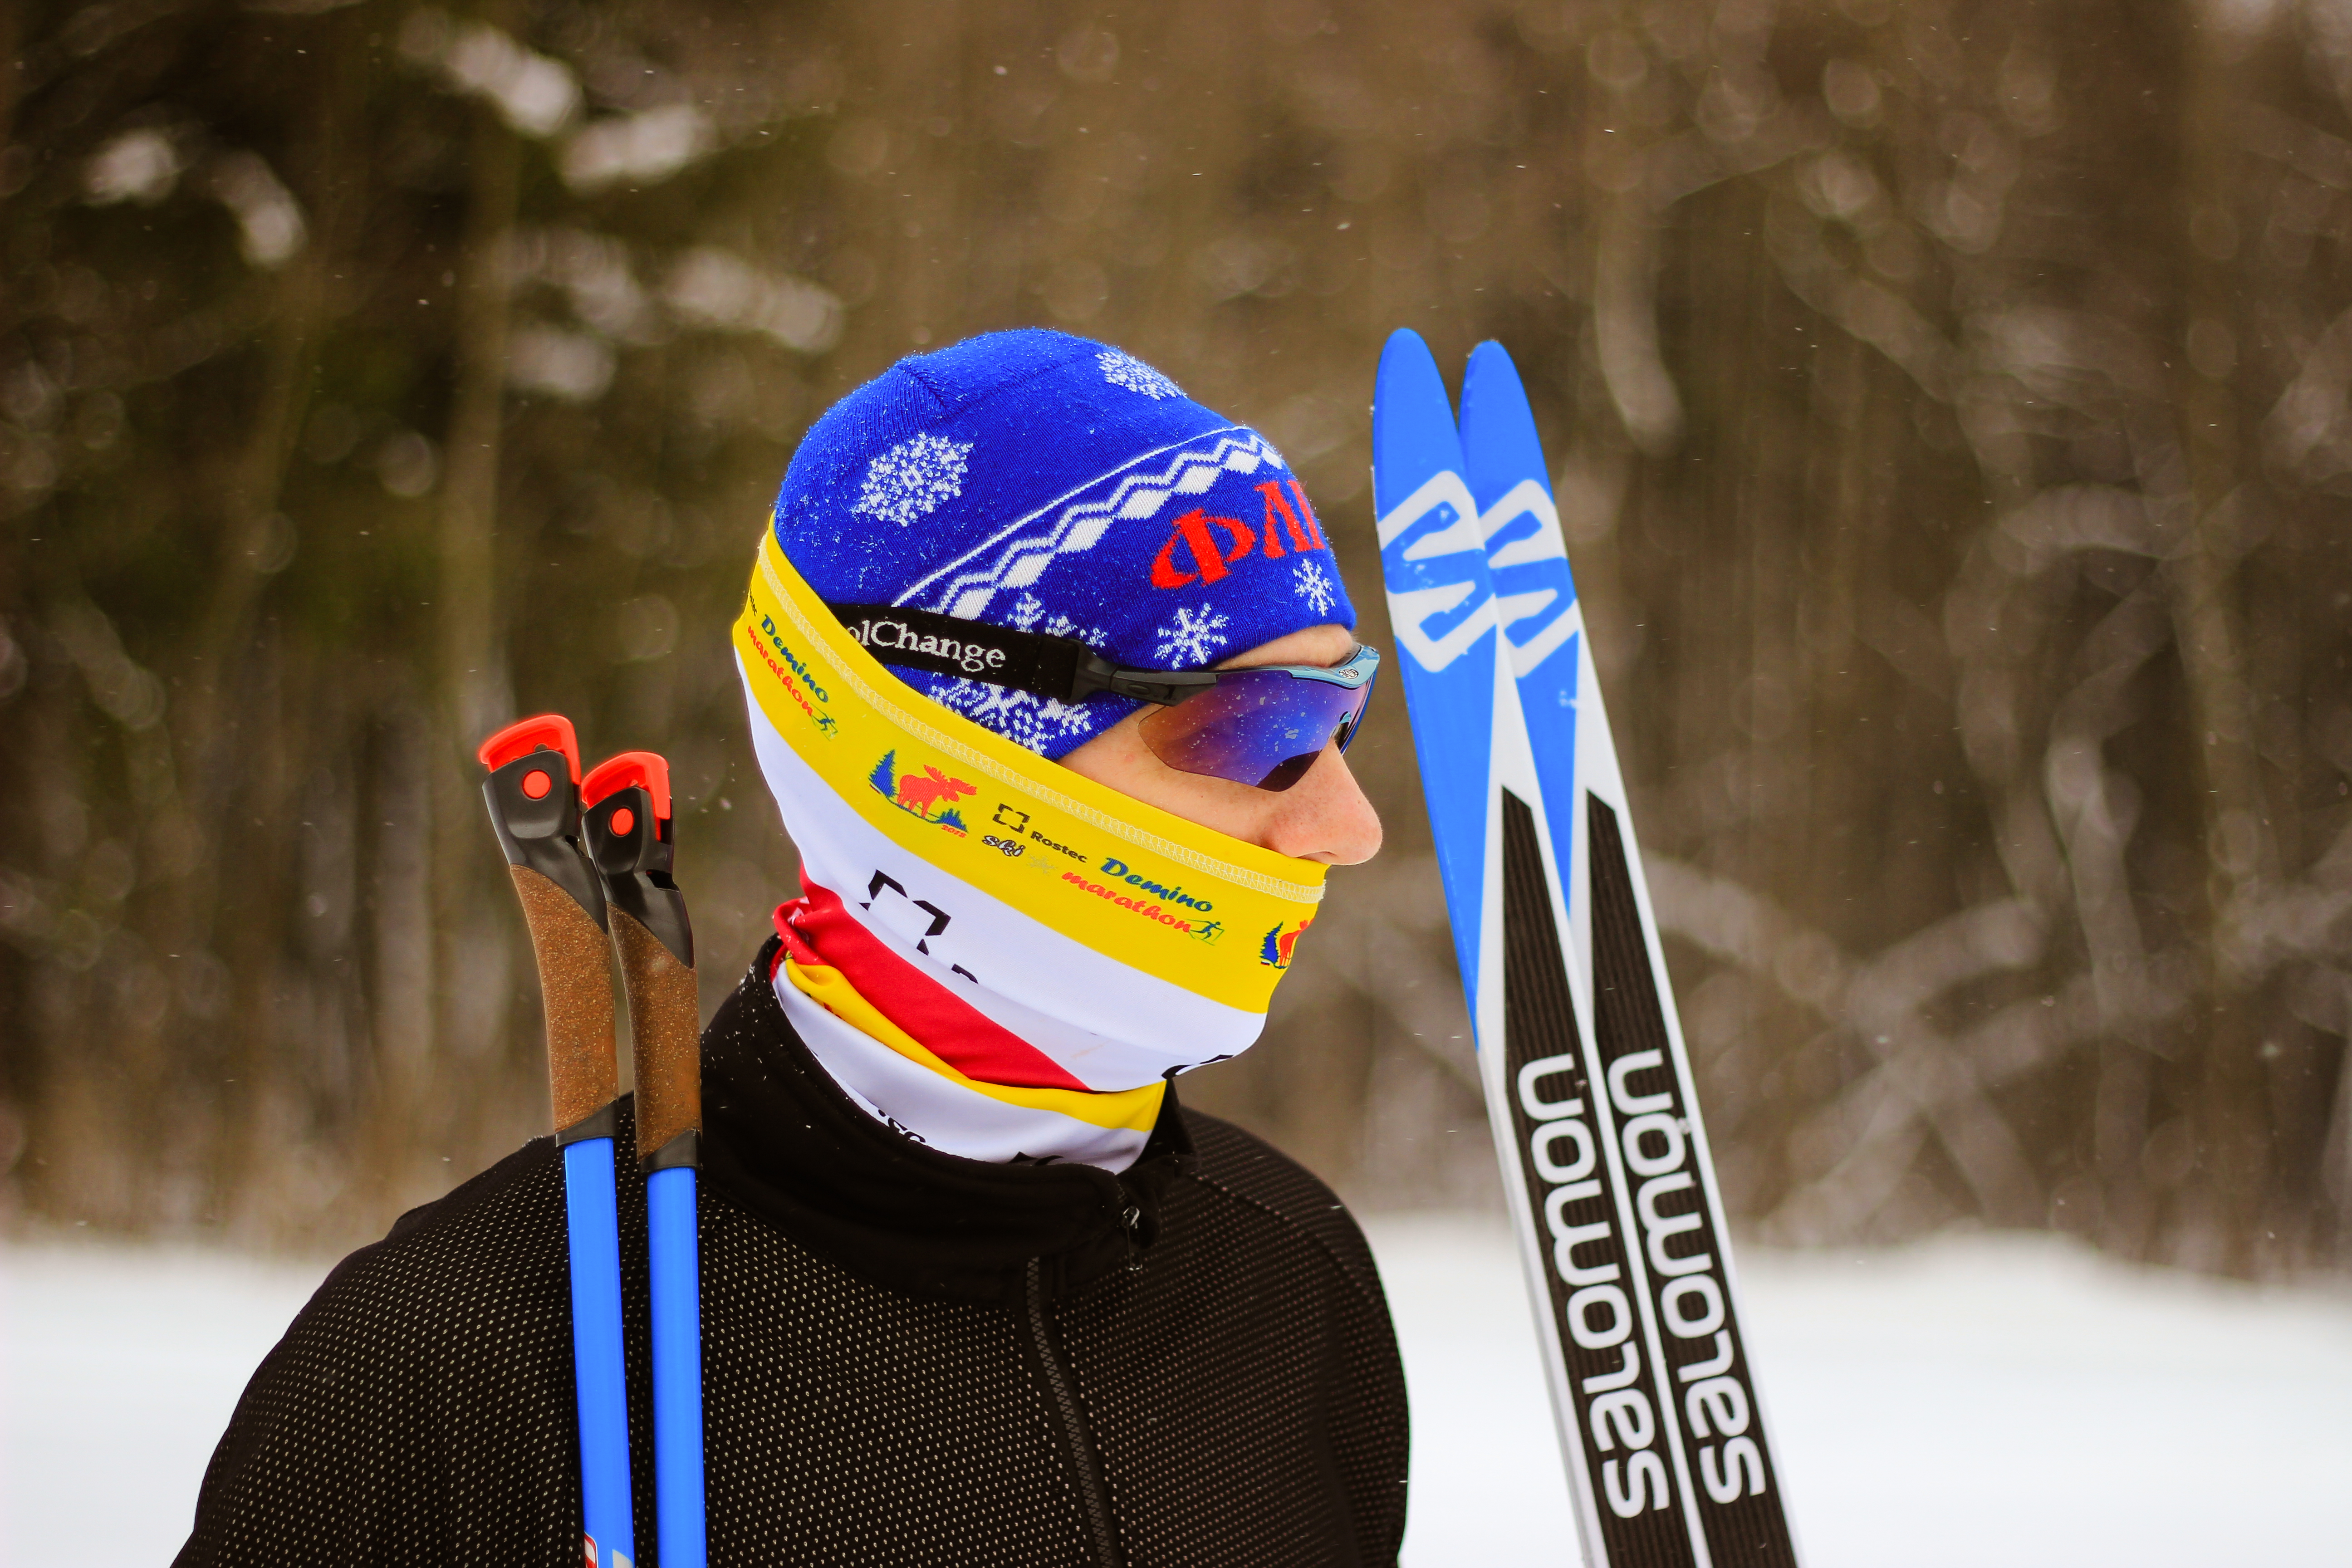
snow, winter, skiing, white, blue, black, glasses, skier, helmet, ski, ski equipment, ski cross, slalom skiing, winter sport, recreation, ski pole, freestyle skiing, personal protective equipment, headgear, sports equipment, sports, alpine skiing, nordic skiing, nordic combined